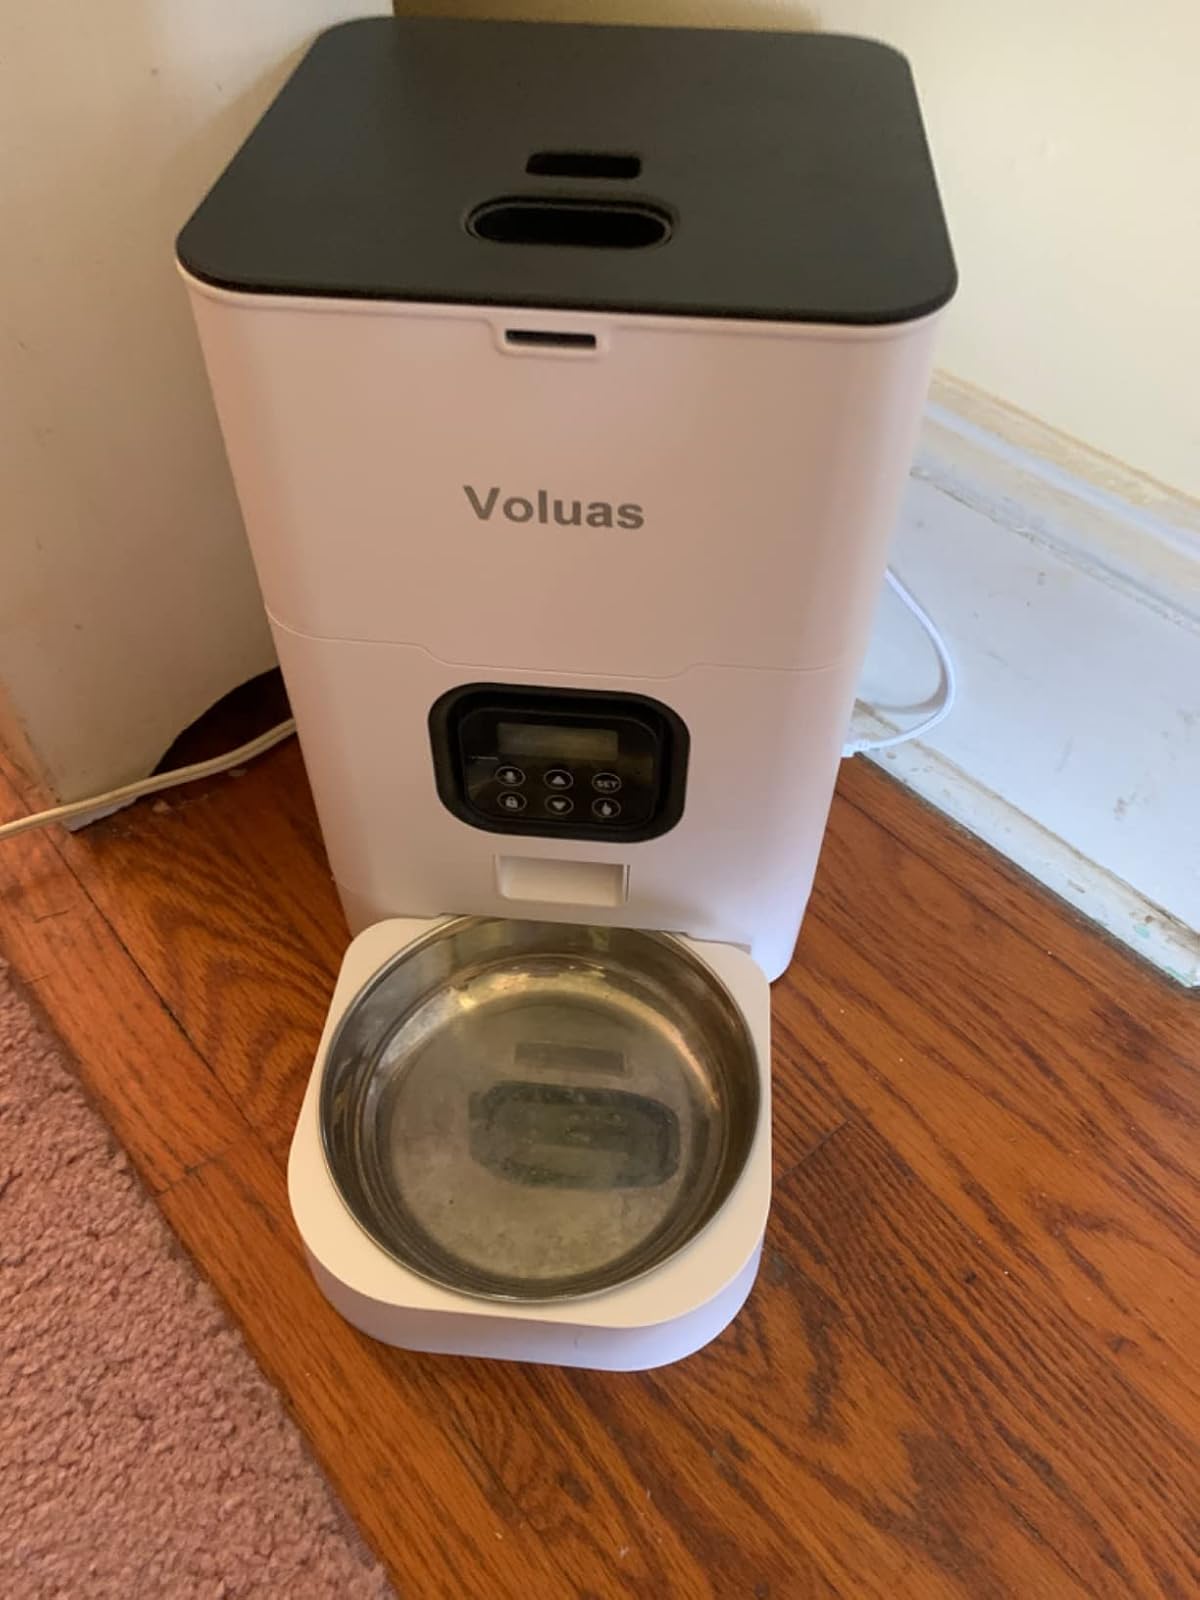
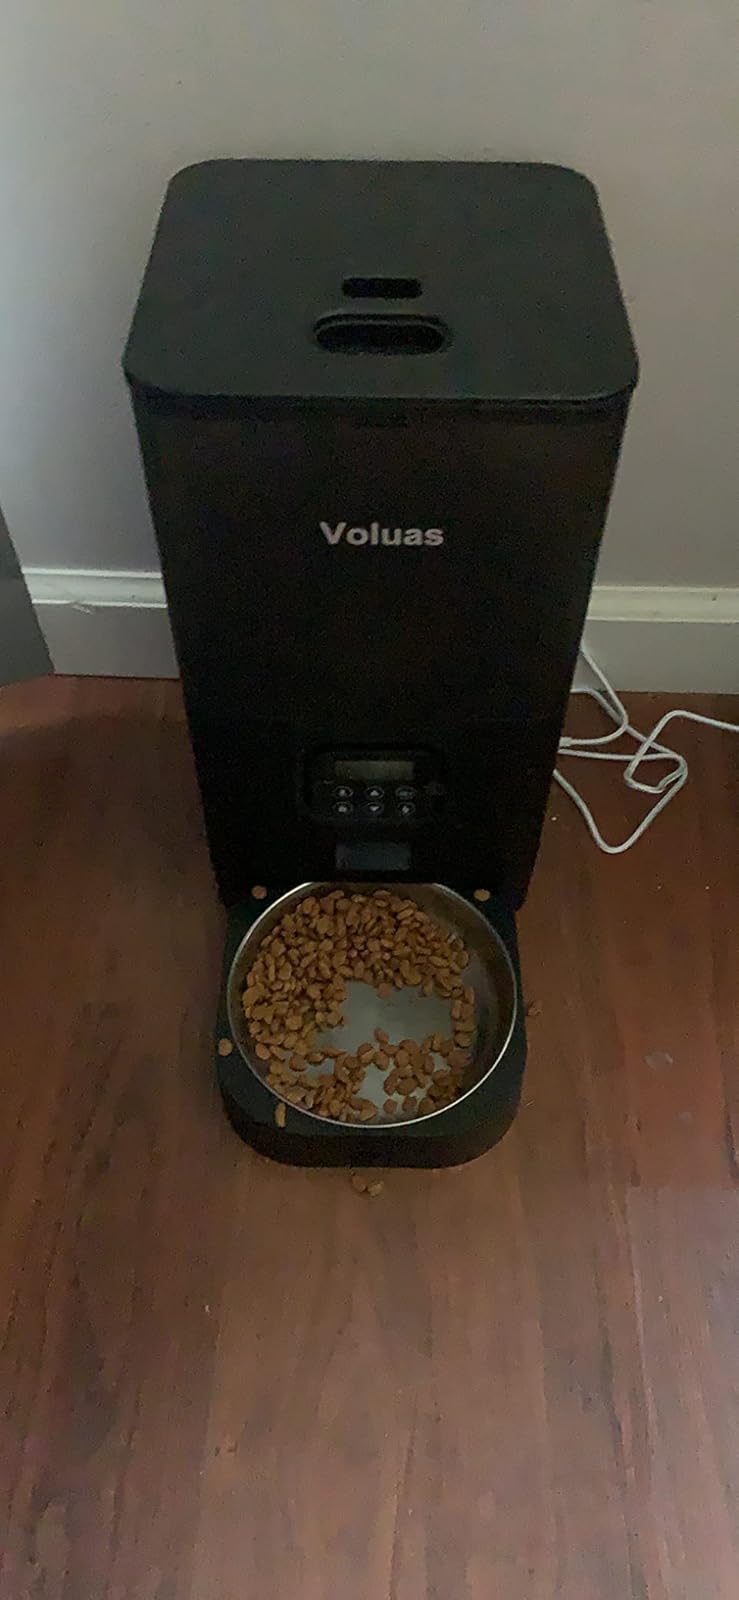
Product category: items_feeder
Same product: no